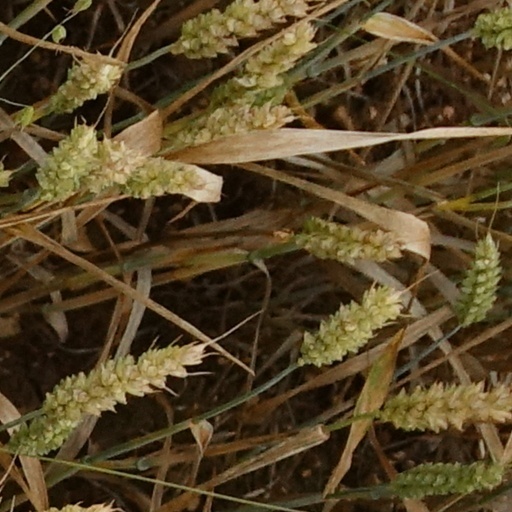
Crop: wheat